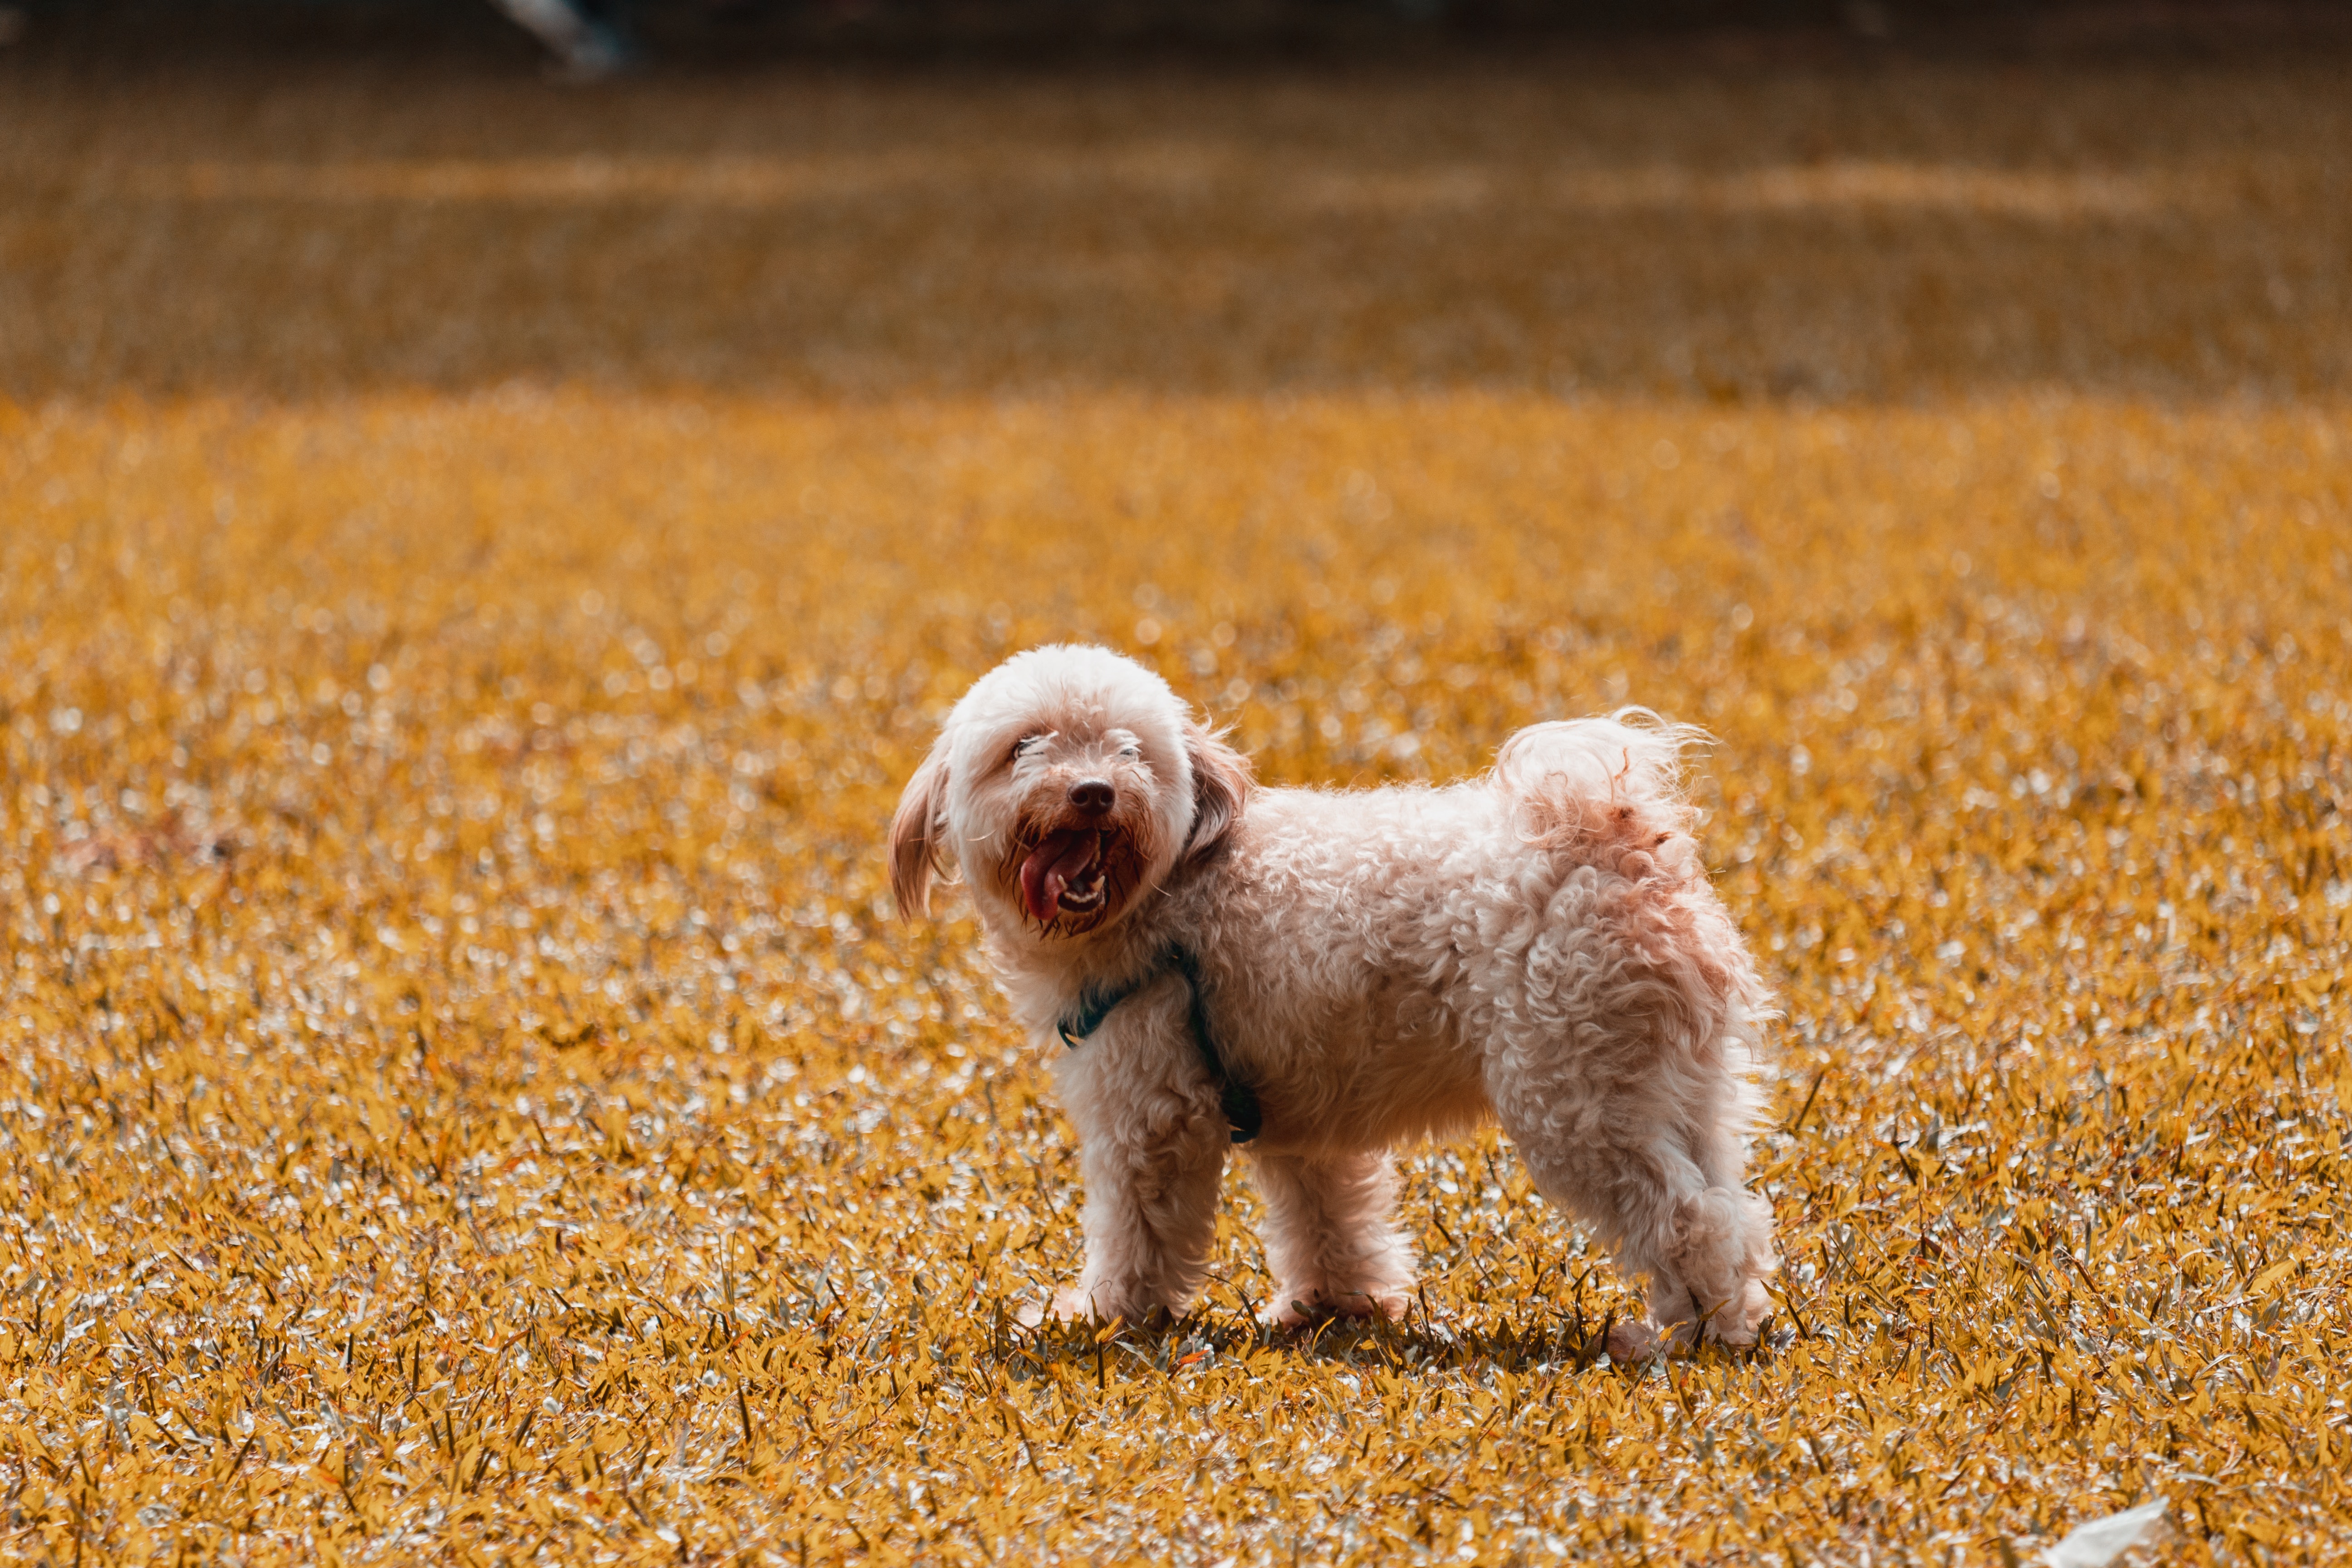
dog, mammal, vertebrate, canidae, dog breed, havanese, cockapoo, puppy, carnivore, poodle crossbreed, sporting group, companion dog, cavachon, spanish water dog, grass, rare breed dog, lhasa apso, lagotto romagnolo, shih tzu, toy poodle, petit basset griffon vend en, sporting lucas terrier, tibetan terrier, cavapoo, bolonka, schnoodle, bichon frise, bolognese, non sporting group, toy dog, miniature poodle